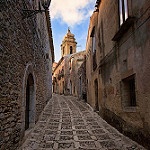
Scene: Outdoor